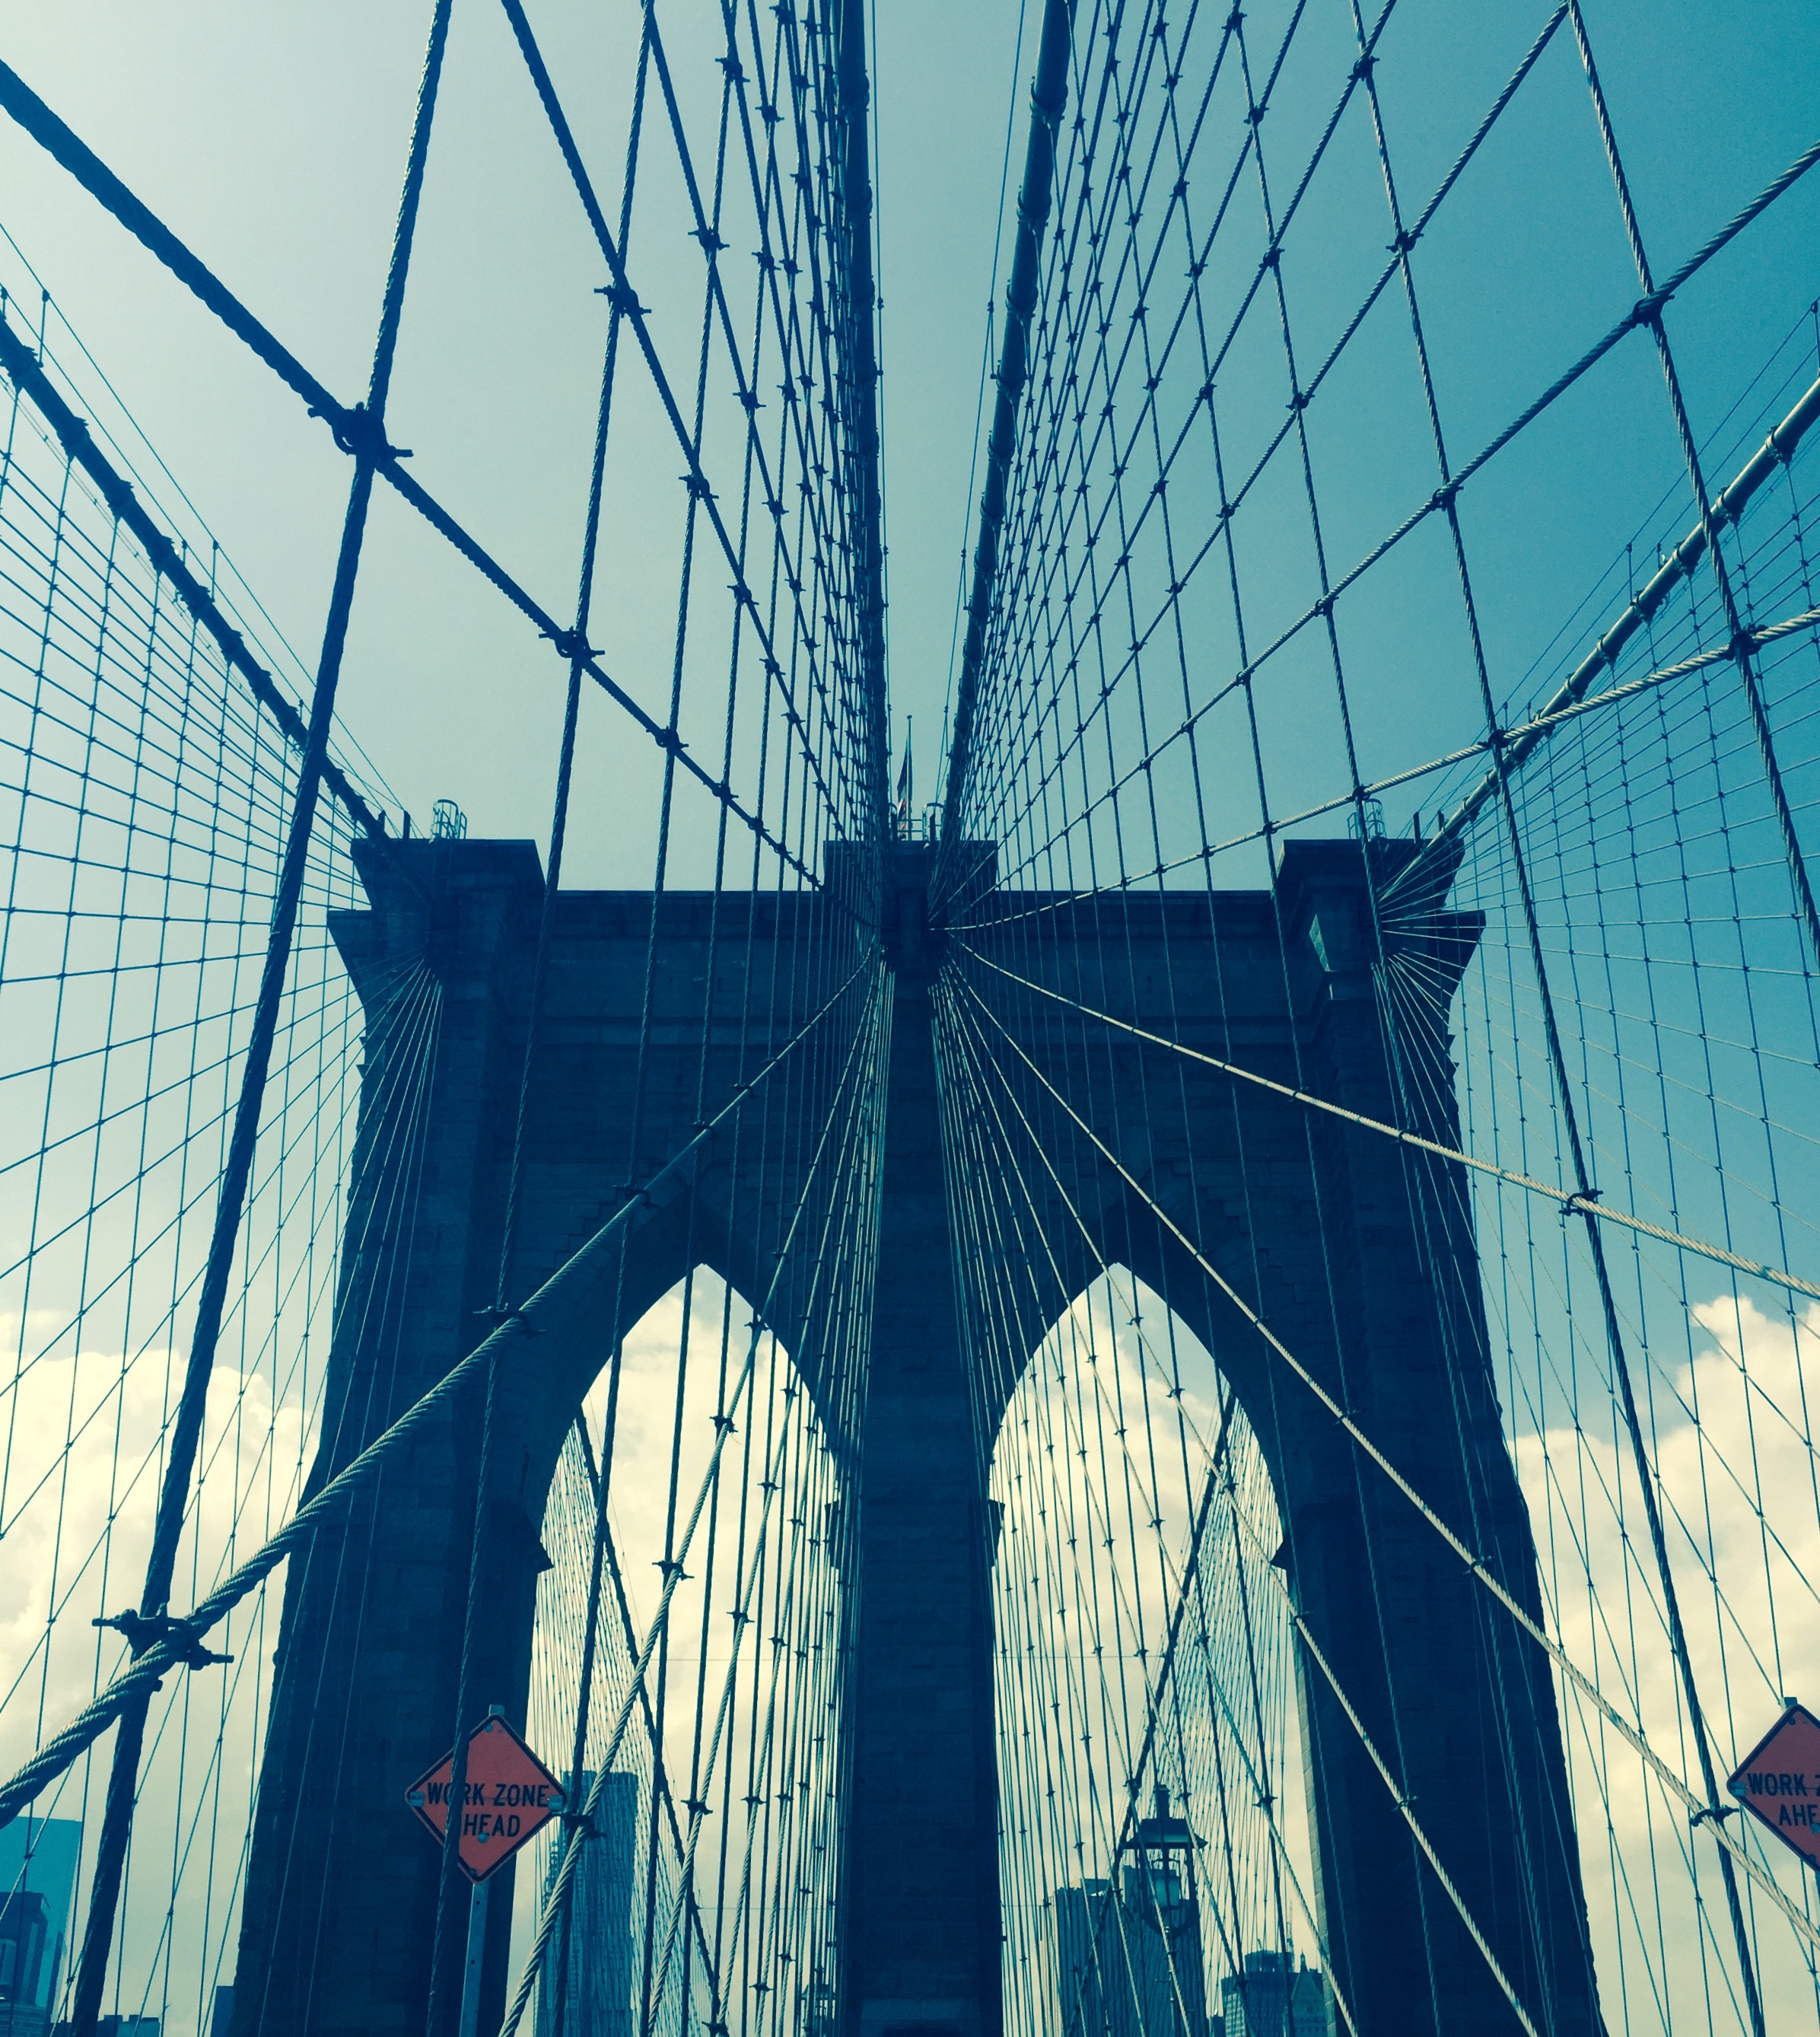
architecture, bridge, skyscraper, line, ferris wheel, mast, landmark, blue, sail, symmetry, tourist attraction, shape, cable stayed bridge